Conventicle Act (Denmark–Norway)

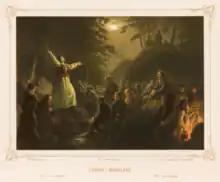
1855 depiction of a (Reader) woman preaching in a conventicle.

The Conventicle Act (Danish: ', Norwegian: ') was a decree issued 13 January 1741 by King Christian VI of Denmark and Norway and forbade lay preachers from holding religious services – conventicles – without the approval of the local Lutheran priest. The law was repealed in 1839 (officially in 1848) in Denmark and 1842 in Norway, which lay the groundwork for freedom of assembly.